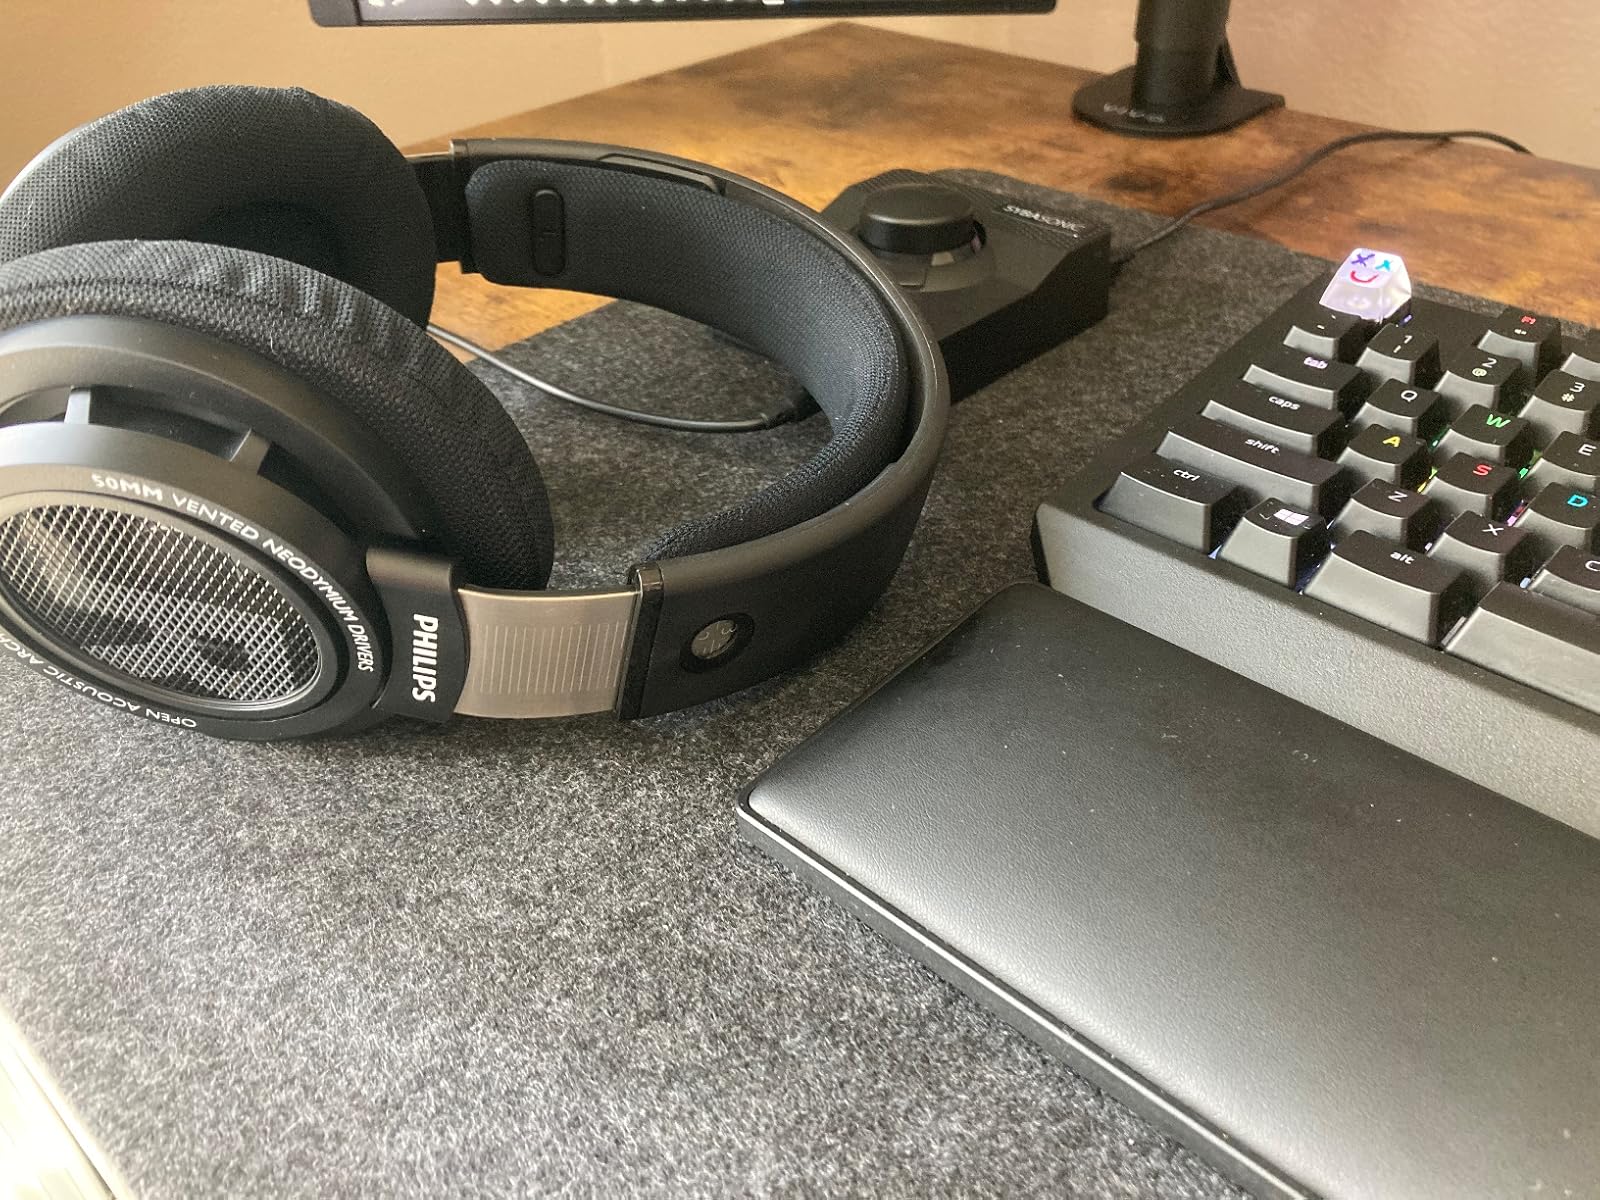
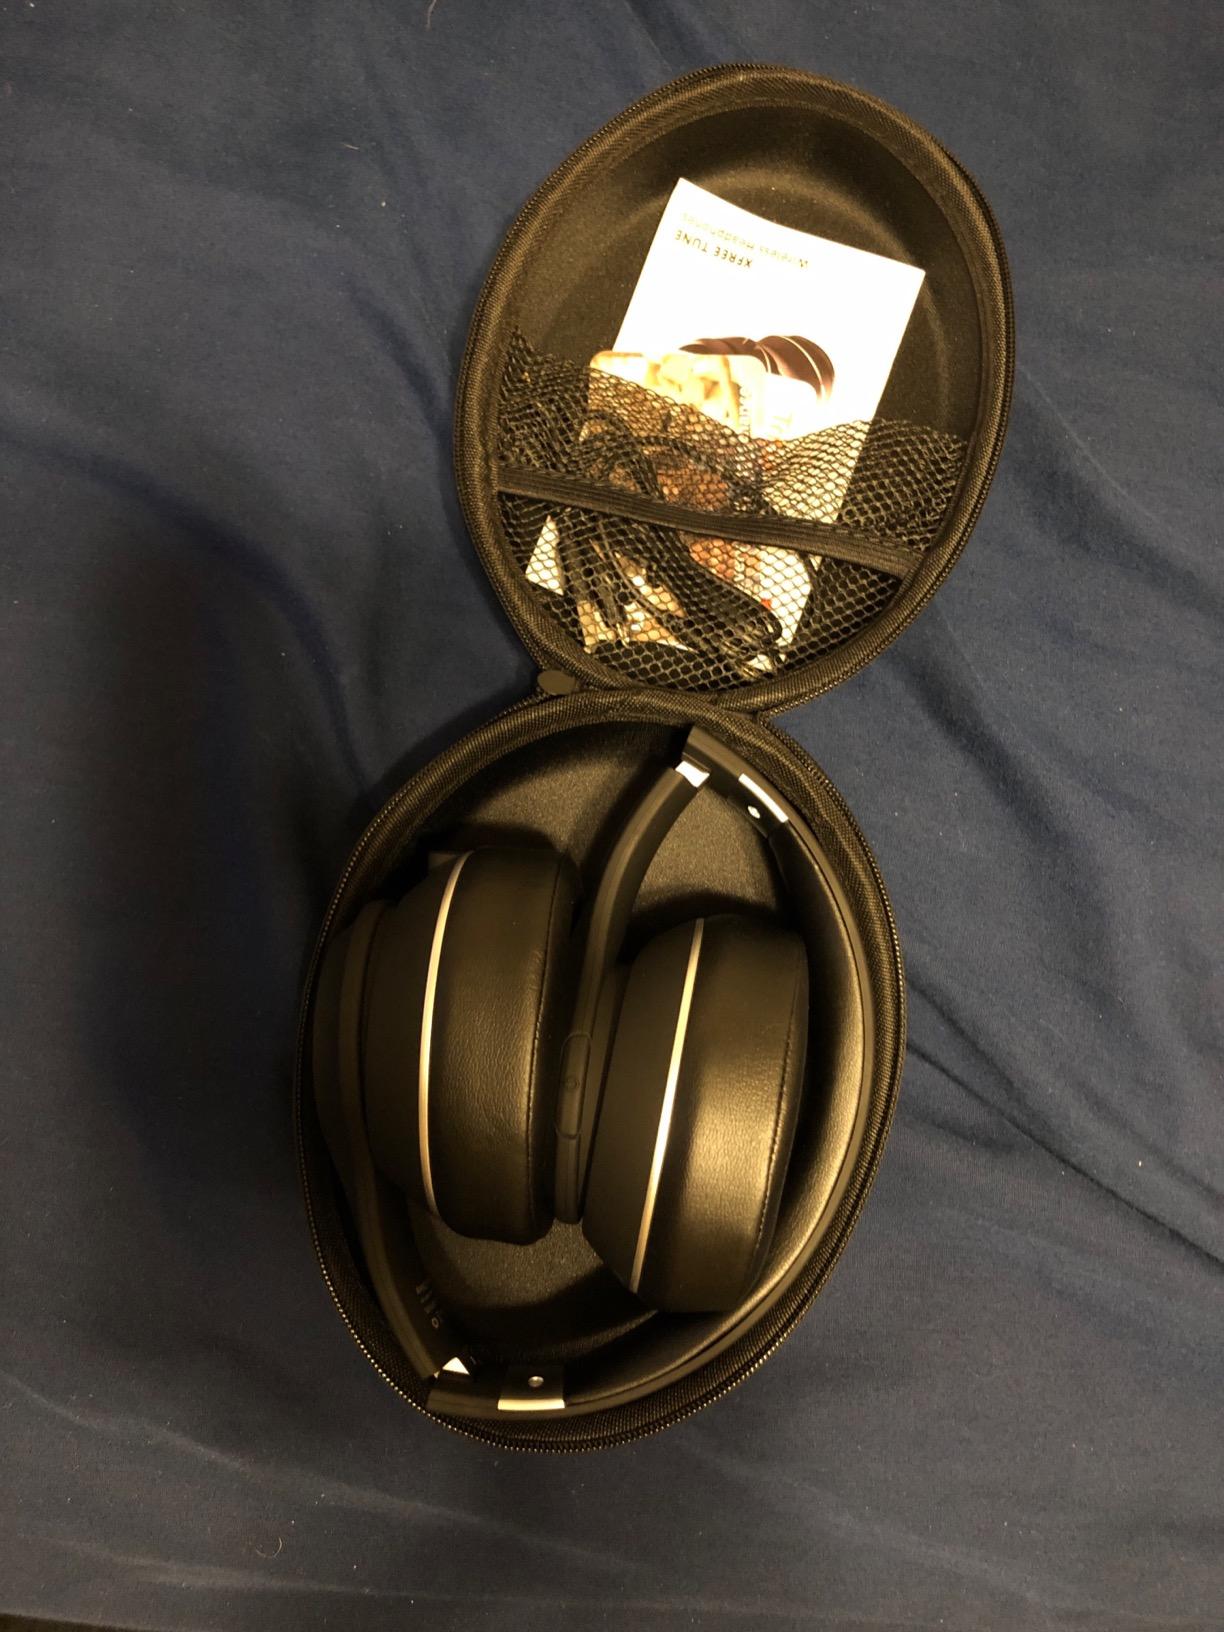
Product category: headphones
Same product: no